Urraca of León and Castile

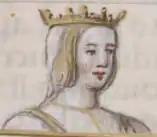
Medieval depiction of Urraca

Urraca is characterized in the "Historia Compostelana" as prudent, modest, and with good sense. According to Reilly, the chronicle also attributes her failings to "the weakness and changeability of women, feminine perversity", and calls her a Jezebel for her liaisons with her leading magnates, with at least one relationship producing an illegitimate son. Her son Alfonso Raimúndez likewise decried the political turmoil caused by her extramarital affairs. Modern historians have given a more critical outlook to these observations, with Reilly noting that the queen was nevertheless in control of events, in contrast with earlier writers who had described her suitors as the real rulers.